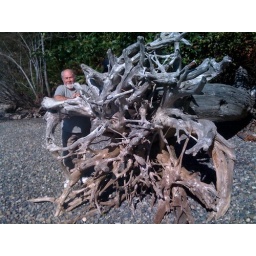
Just a big tree stump on the beach in the north pacific ocean